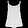
Label: Shirt